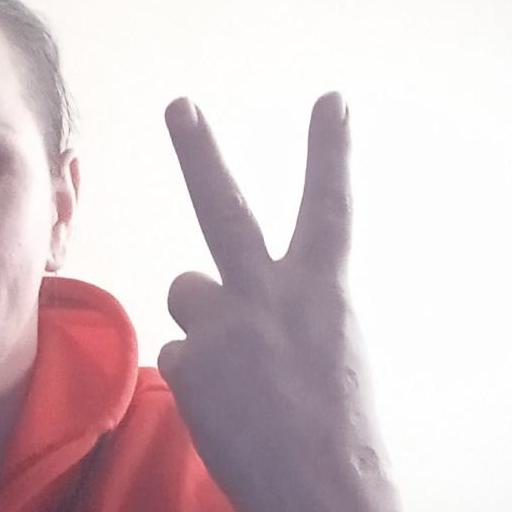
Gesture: peace_inverted